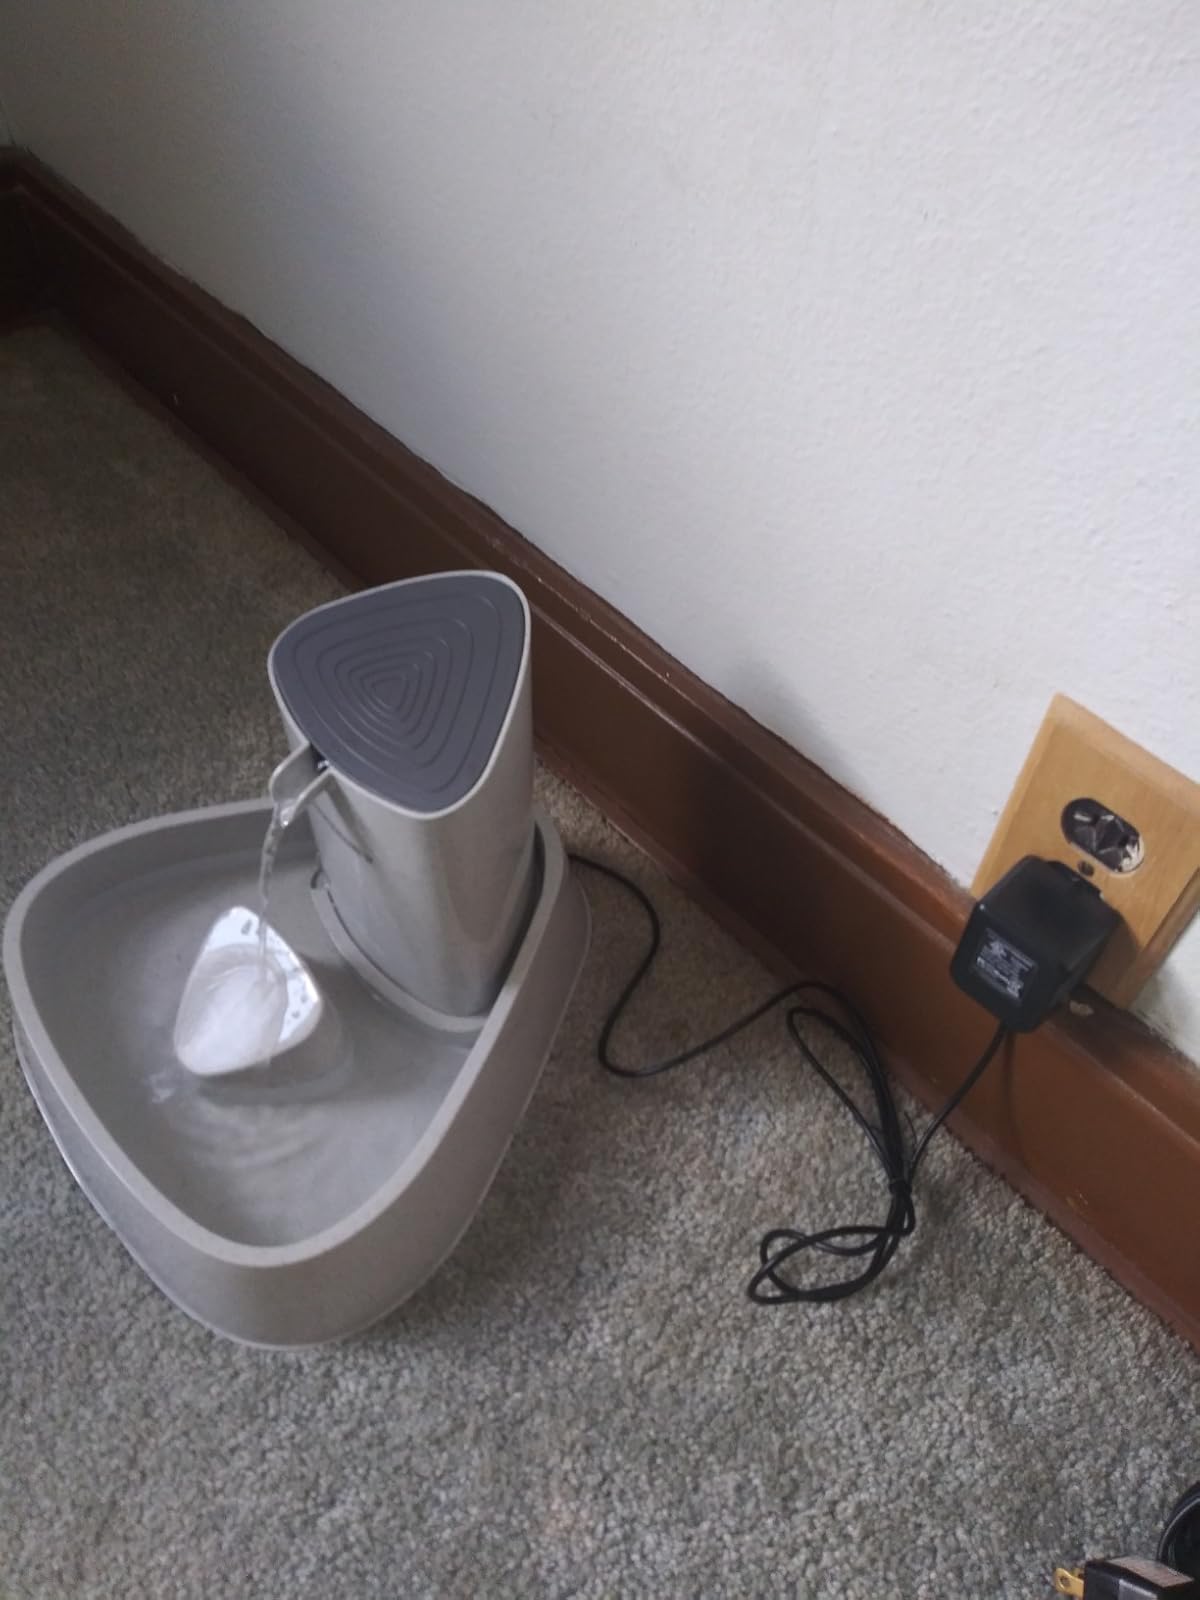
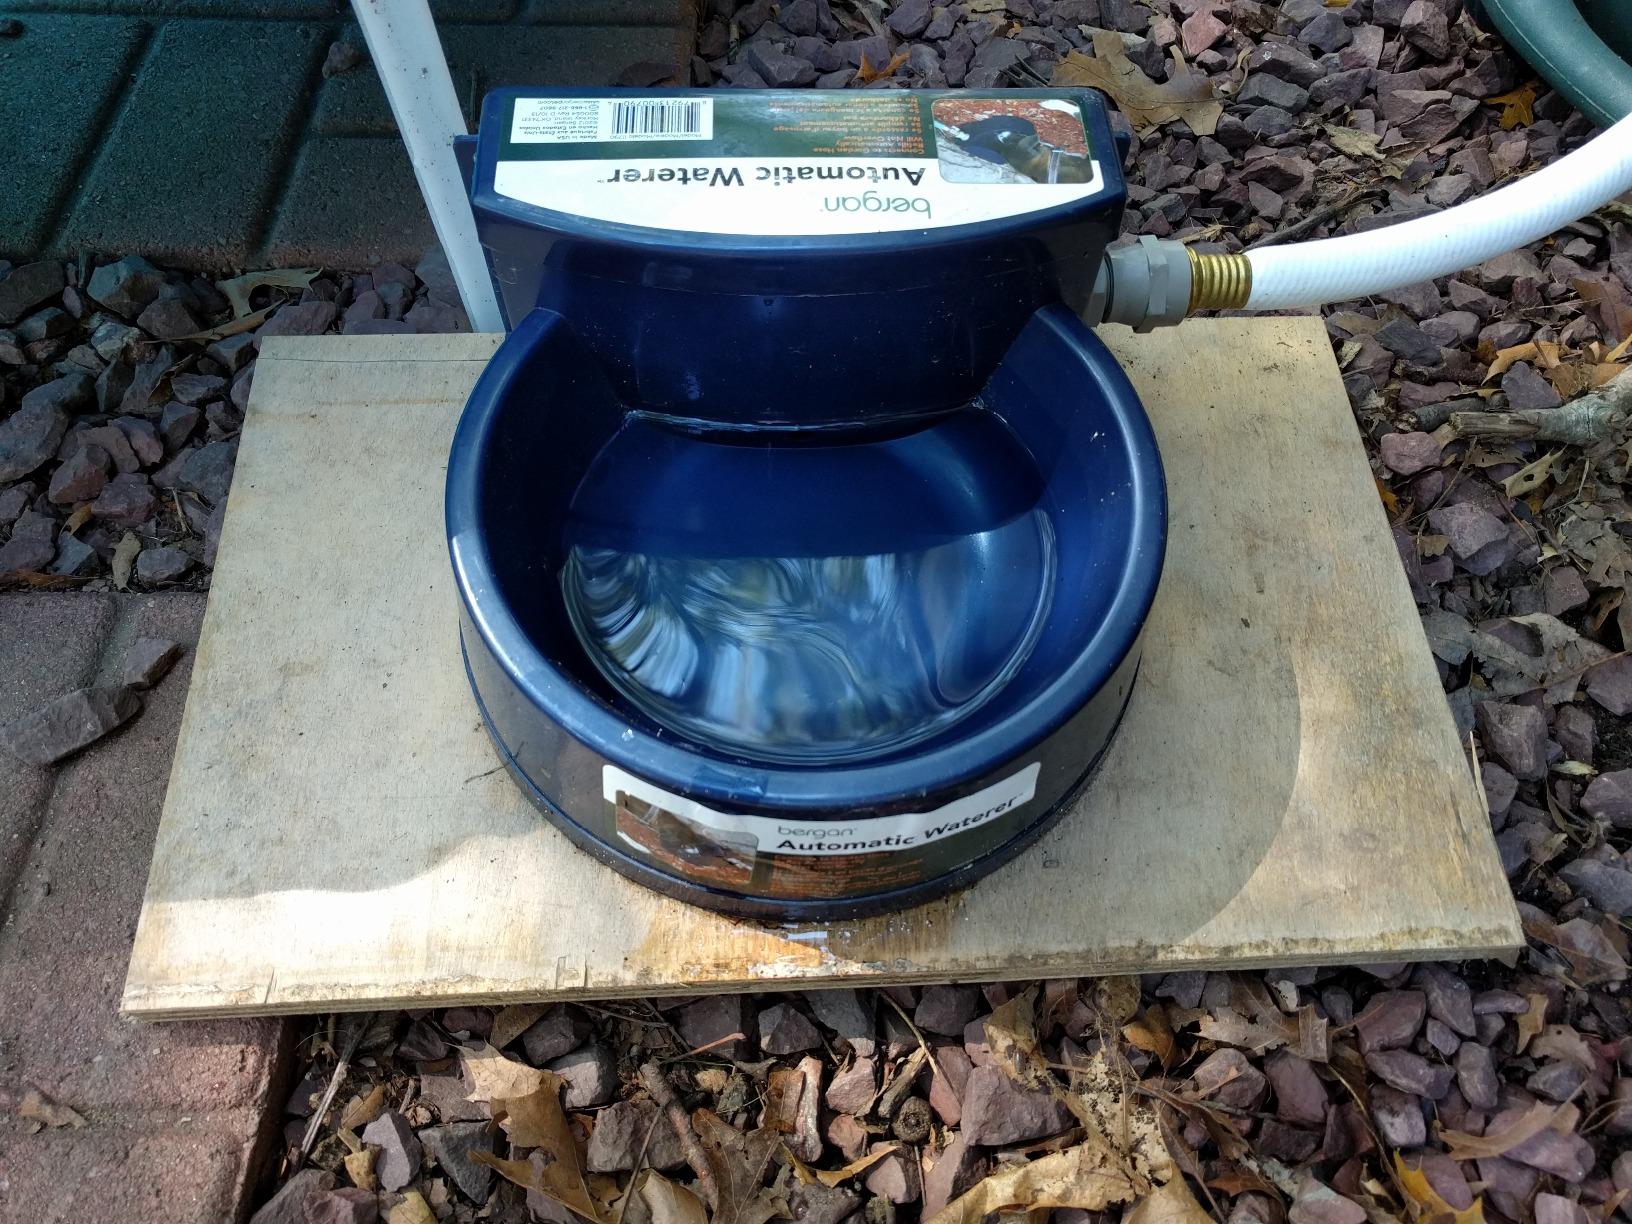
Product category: items_bowl
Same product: no